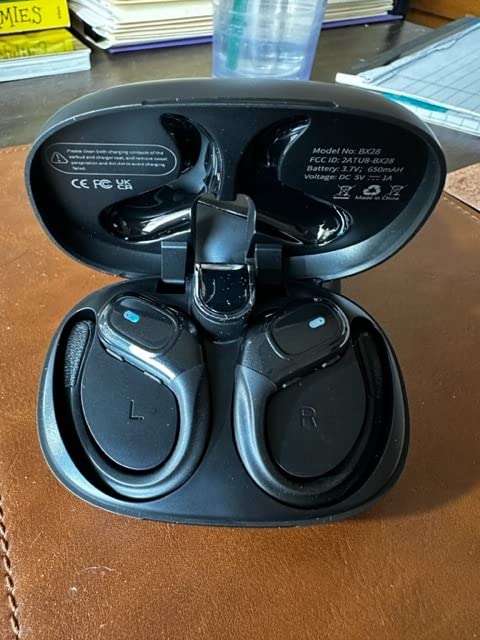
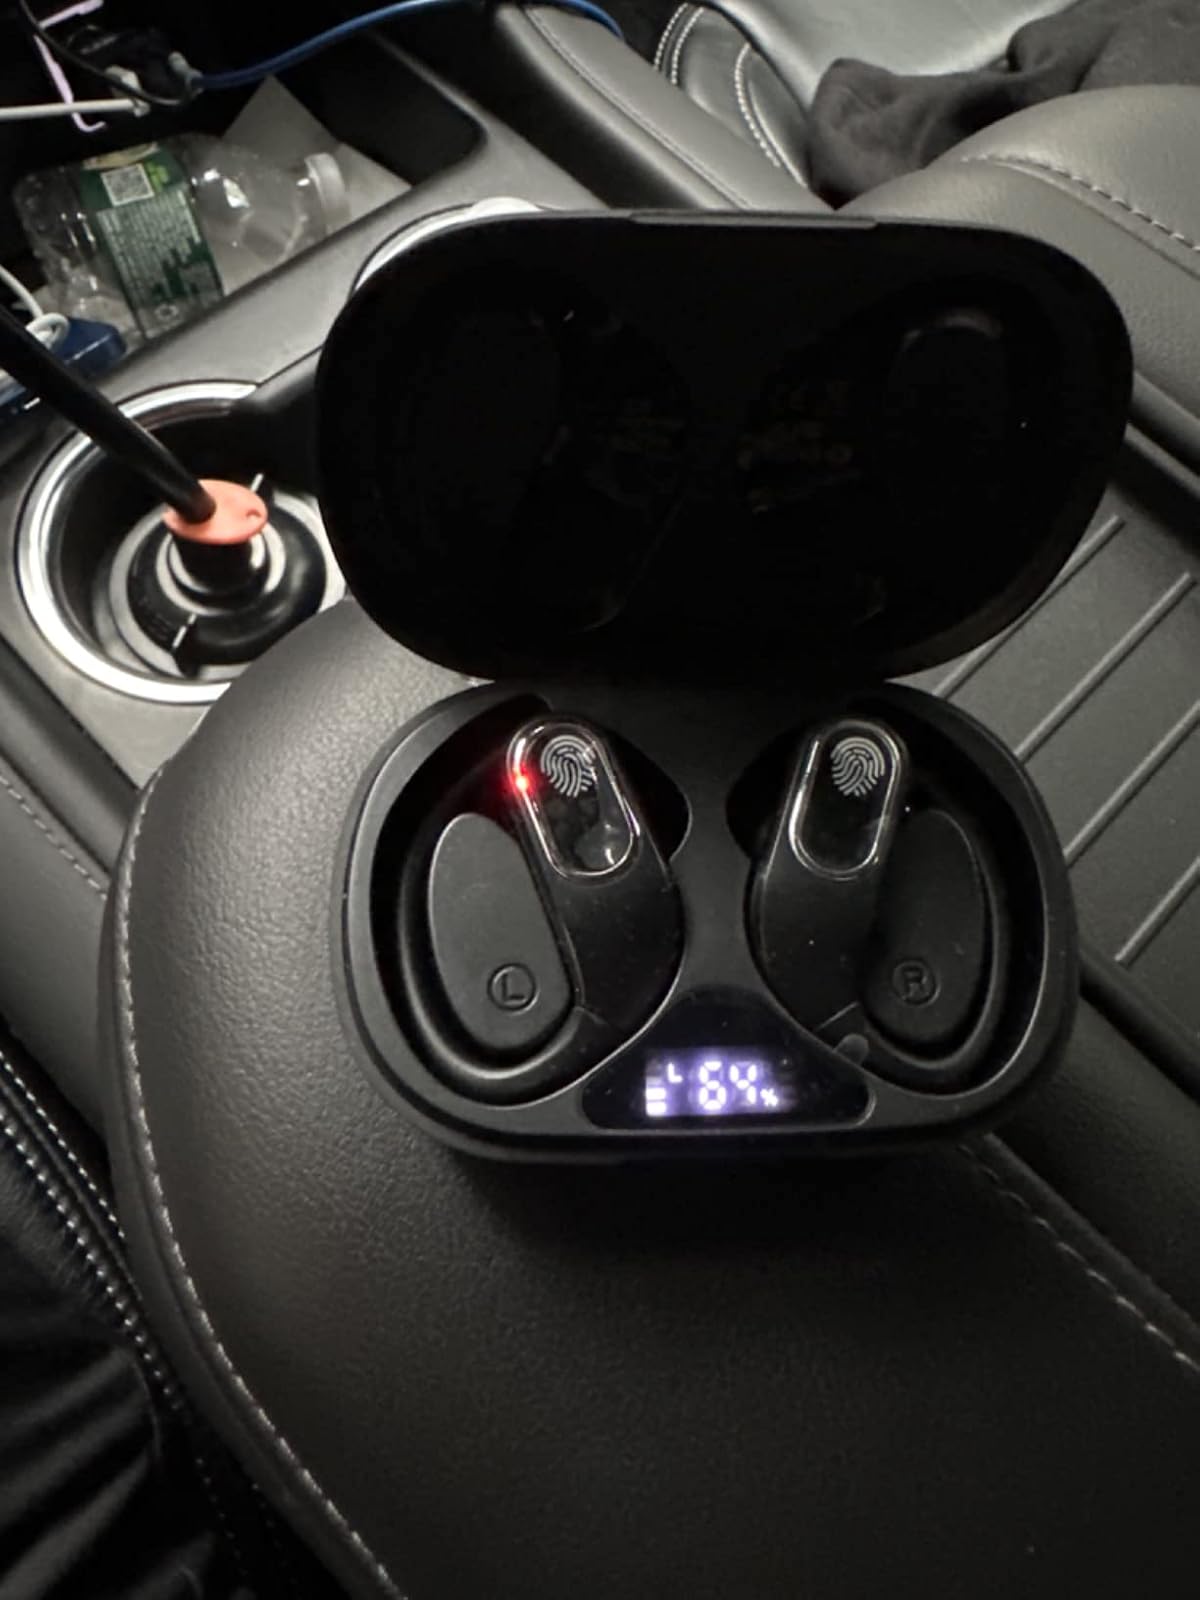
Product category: earbuds
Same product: yes